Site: brandenburg
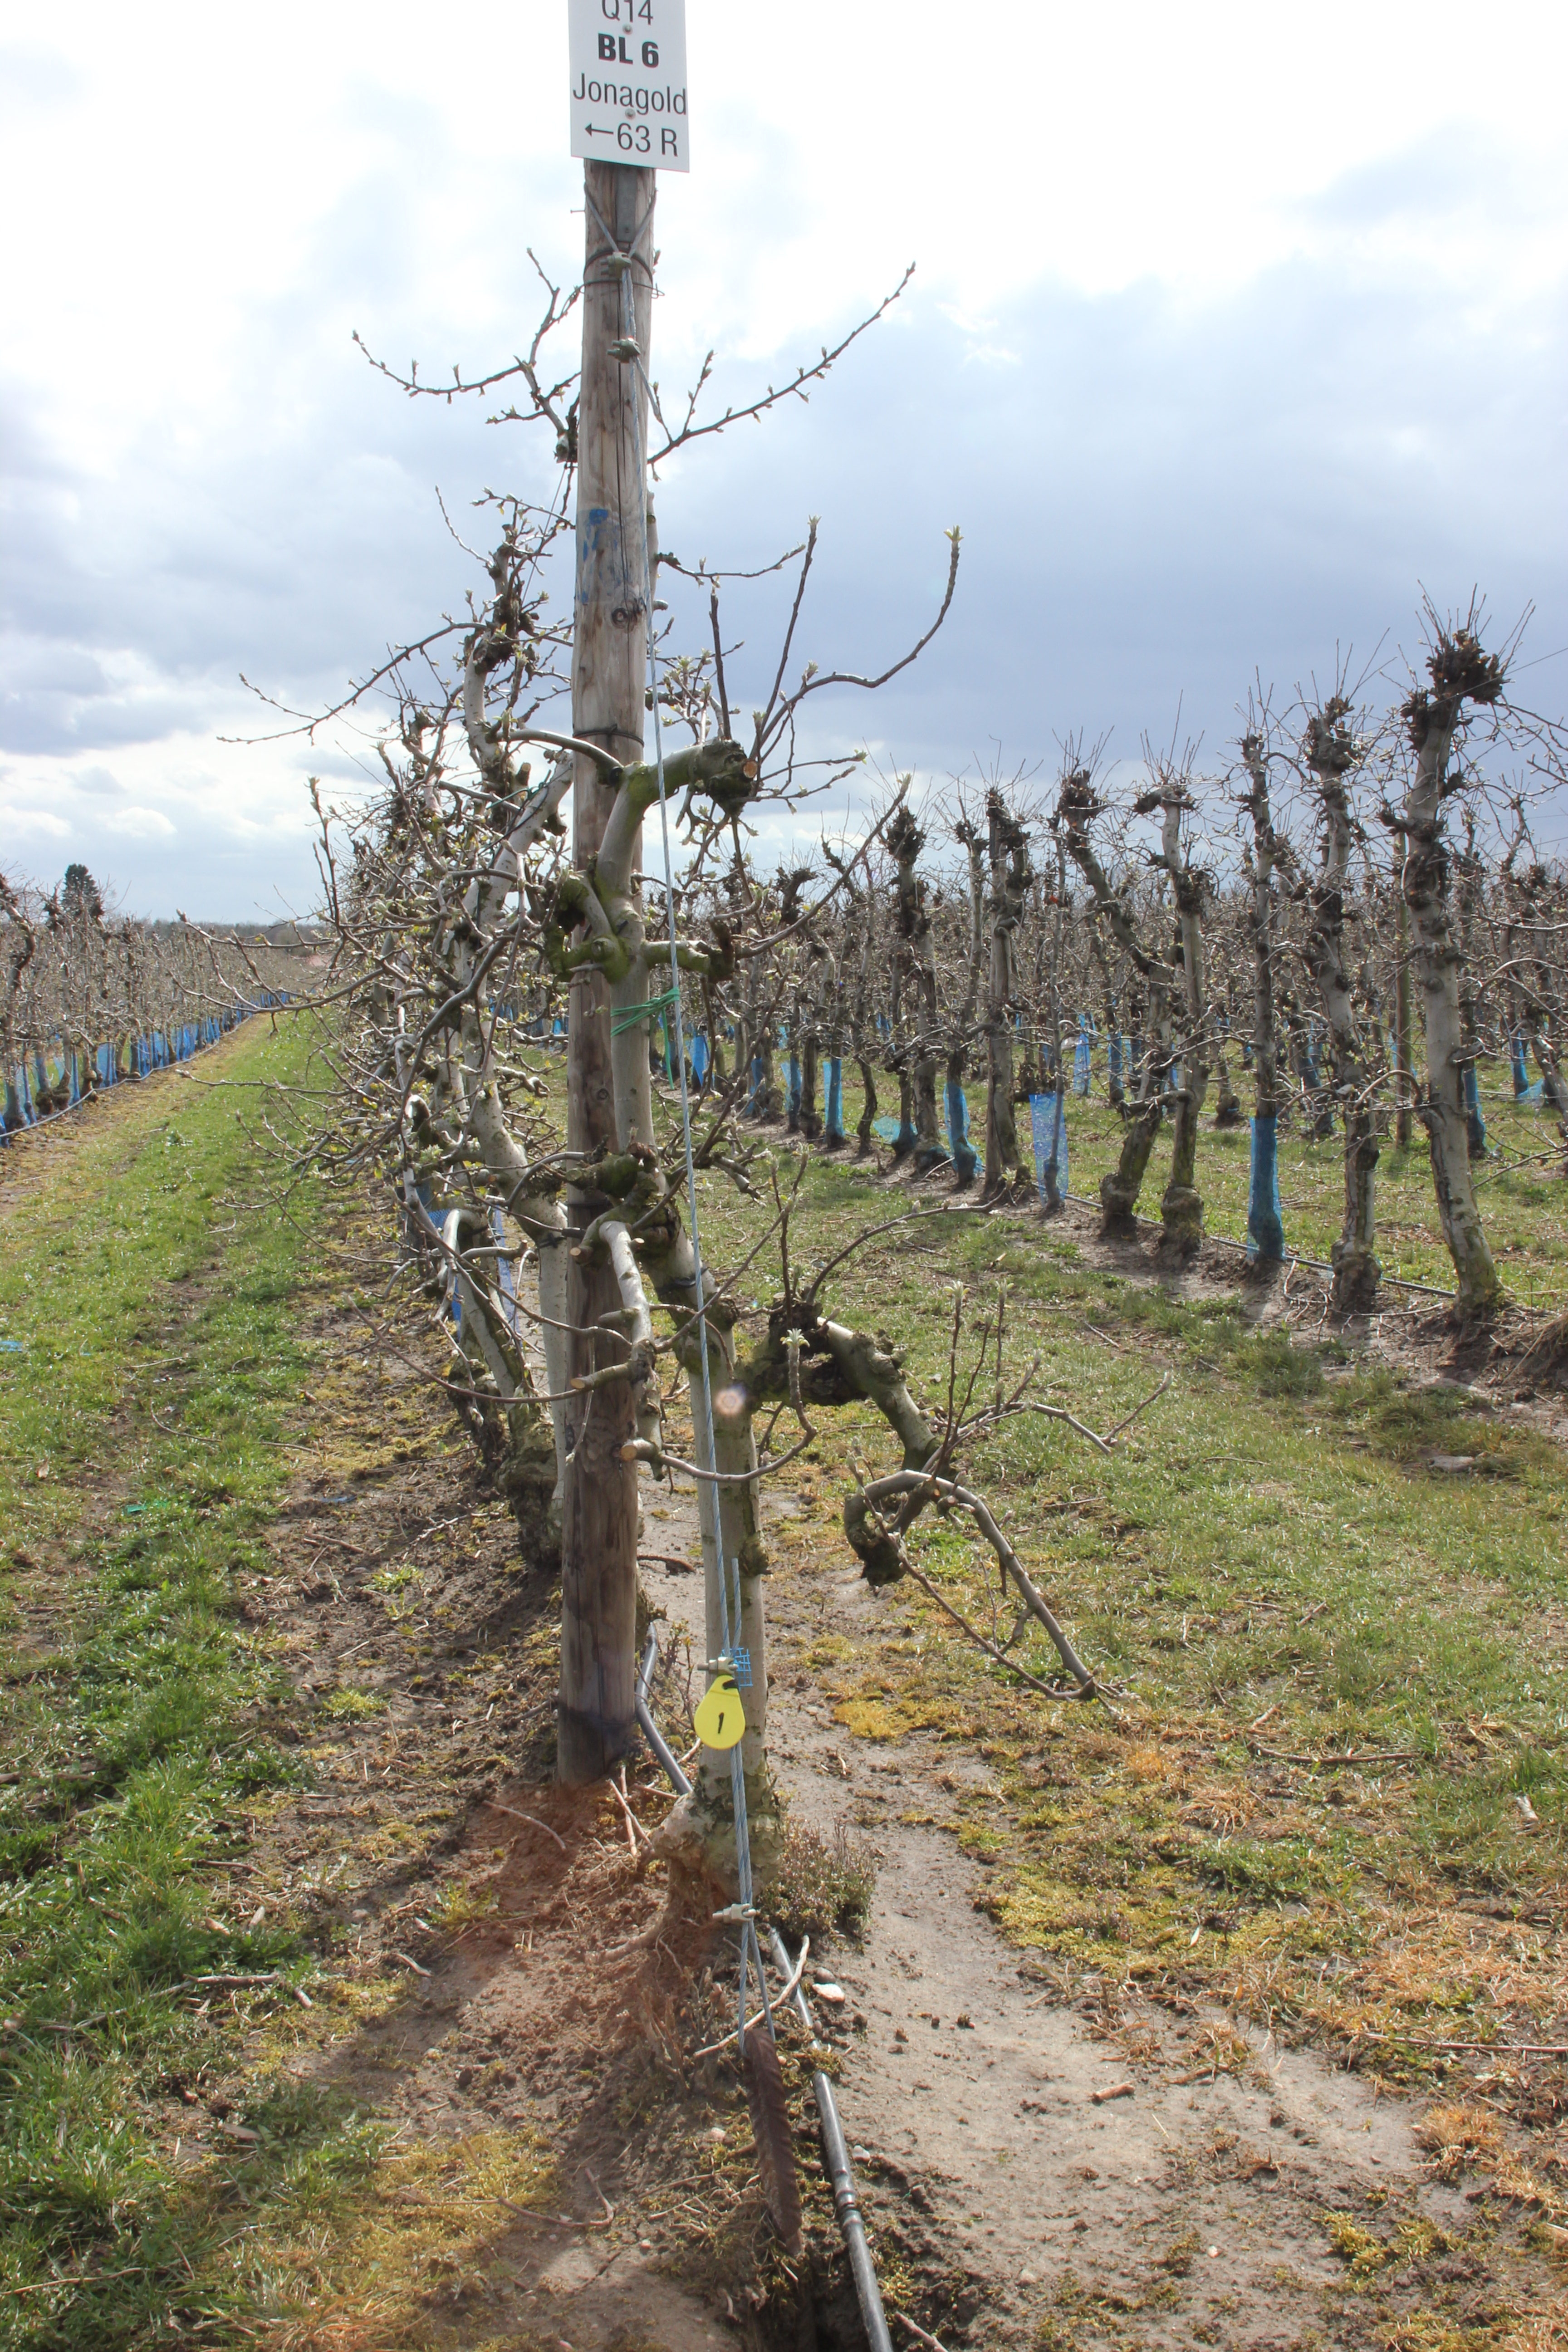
Growth stage (BBCH 55): Inflorescence emergence